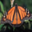
Label: butterfly